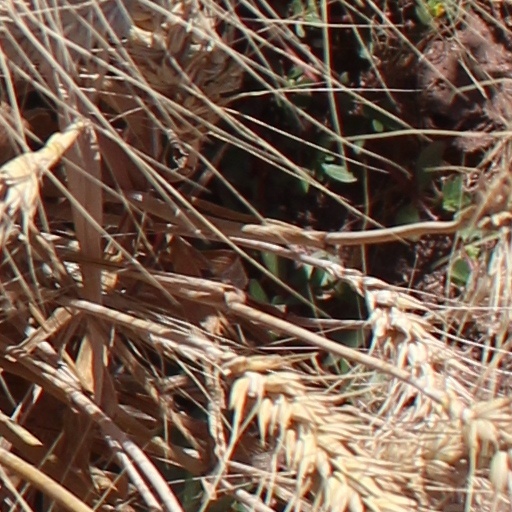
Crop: wheat